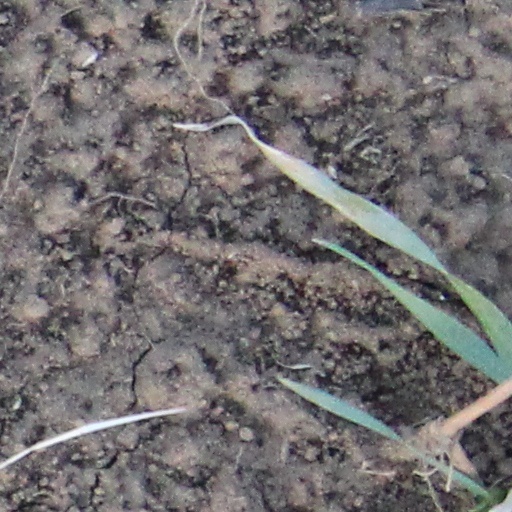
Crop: wheat